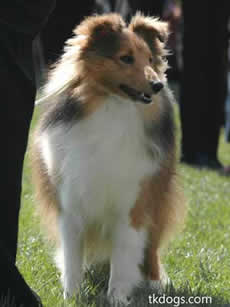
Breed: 274-n000110-Shetland_sheepdog